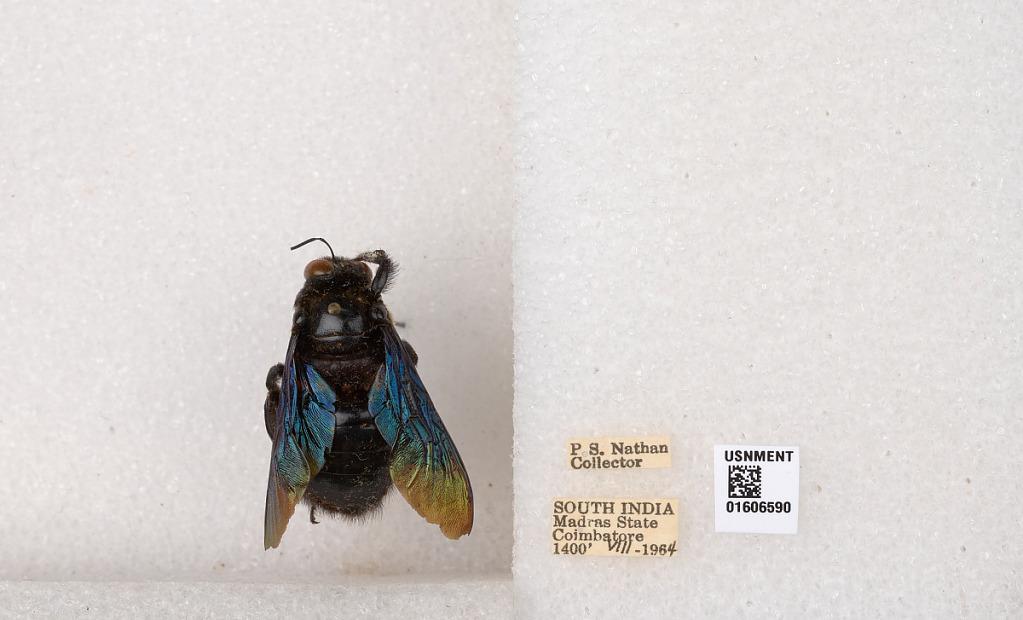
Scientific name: Xylocopa (Biluna) auripennis auripennis Lepeletier
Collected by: P. Nathan
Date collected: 1964-8-1
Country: India
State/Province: Tamil Nadu
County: Coimbatore
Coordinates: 10.9955, 76.9034